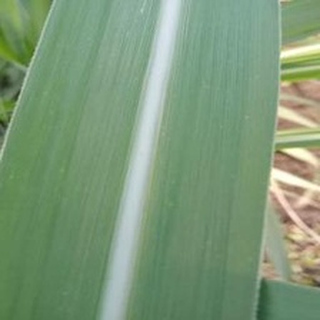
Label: healthy_sugarcane